Centrifugal governor

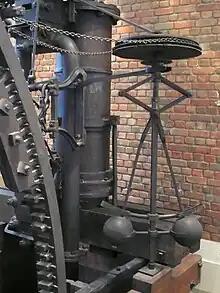
Boulton & Watt engine of 1788

The devices shown are on steam engines. Power is supplied to the governor from the engine's output shaft by a belt or chain connected to the lower belt wheel. The governor is connected to a throttle valve that regulates the flow of working fluid (steam) supplying the prime mover. As the speed of the prime mover increases, the central spindle of the governor rotates at a faster rate, and the kinetic energy of the balls increases. This allows the two masses on lever arms to move outwards and upwards against gravity. If the motion goes far enough, this motion causes the lever arms to pull down on a thrust bearing, which moves a beam linkage, which reduces the aperture of a throttle valve. The rate of working-fluid entering the cylinder is thus reduced and the speed of the prime mover is controlled, preventing over-speeding.